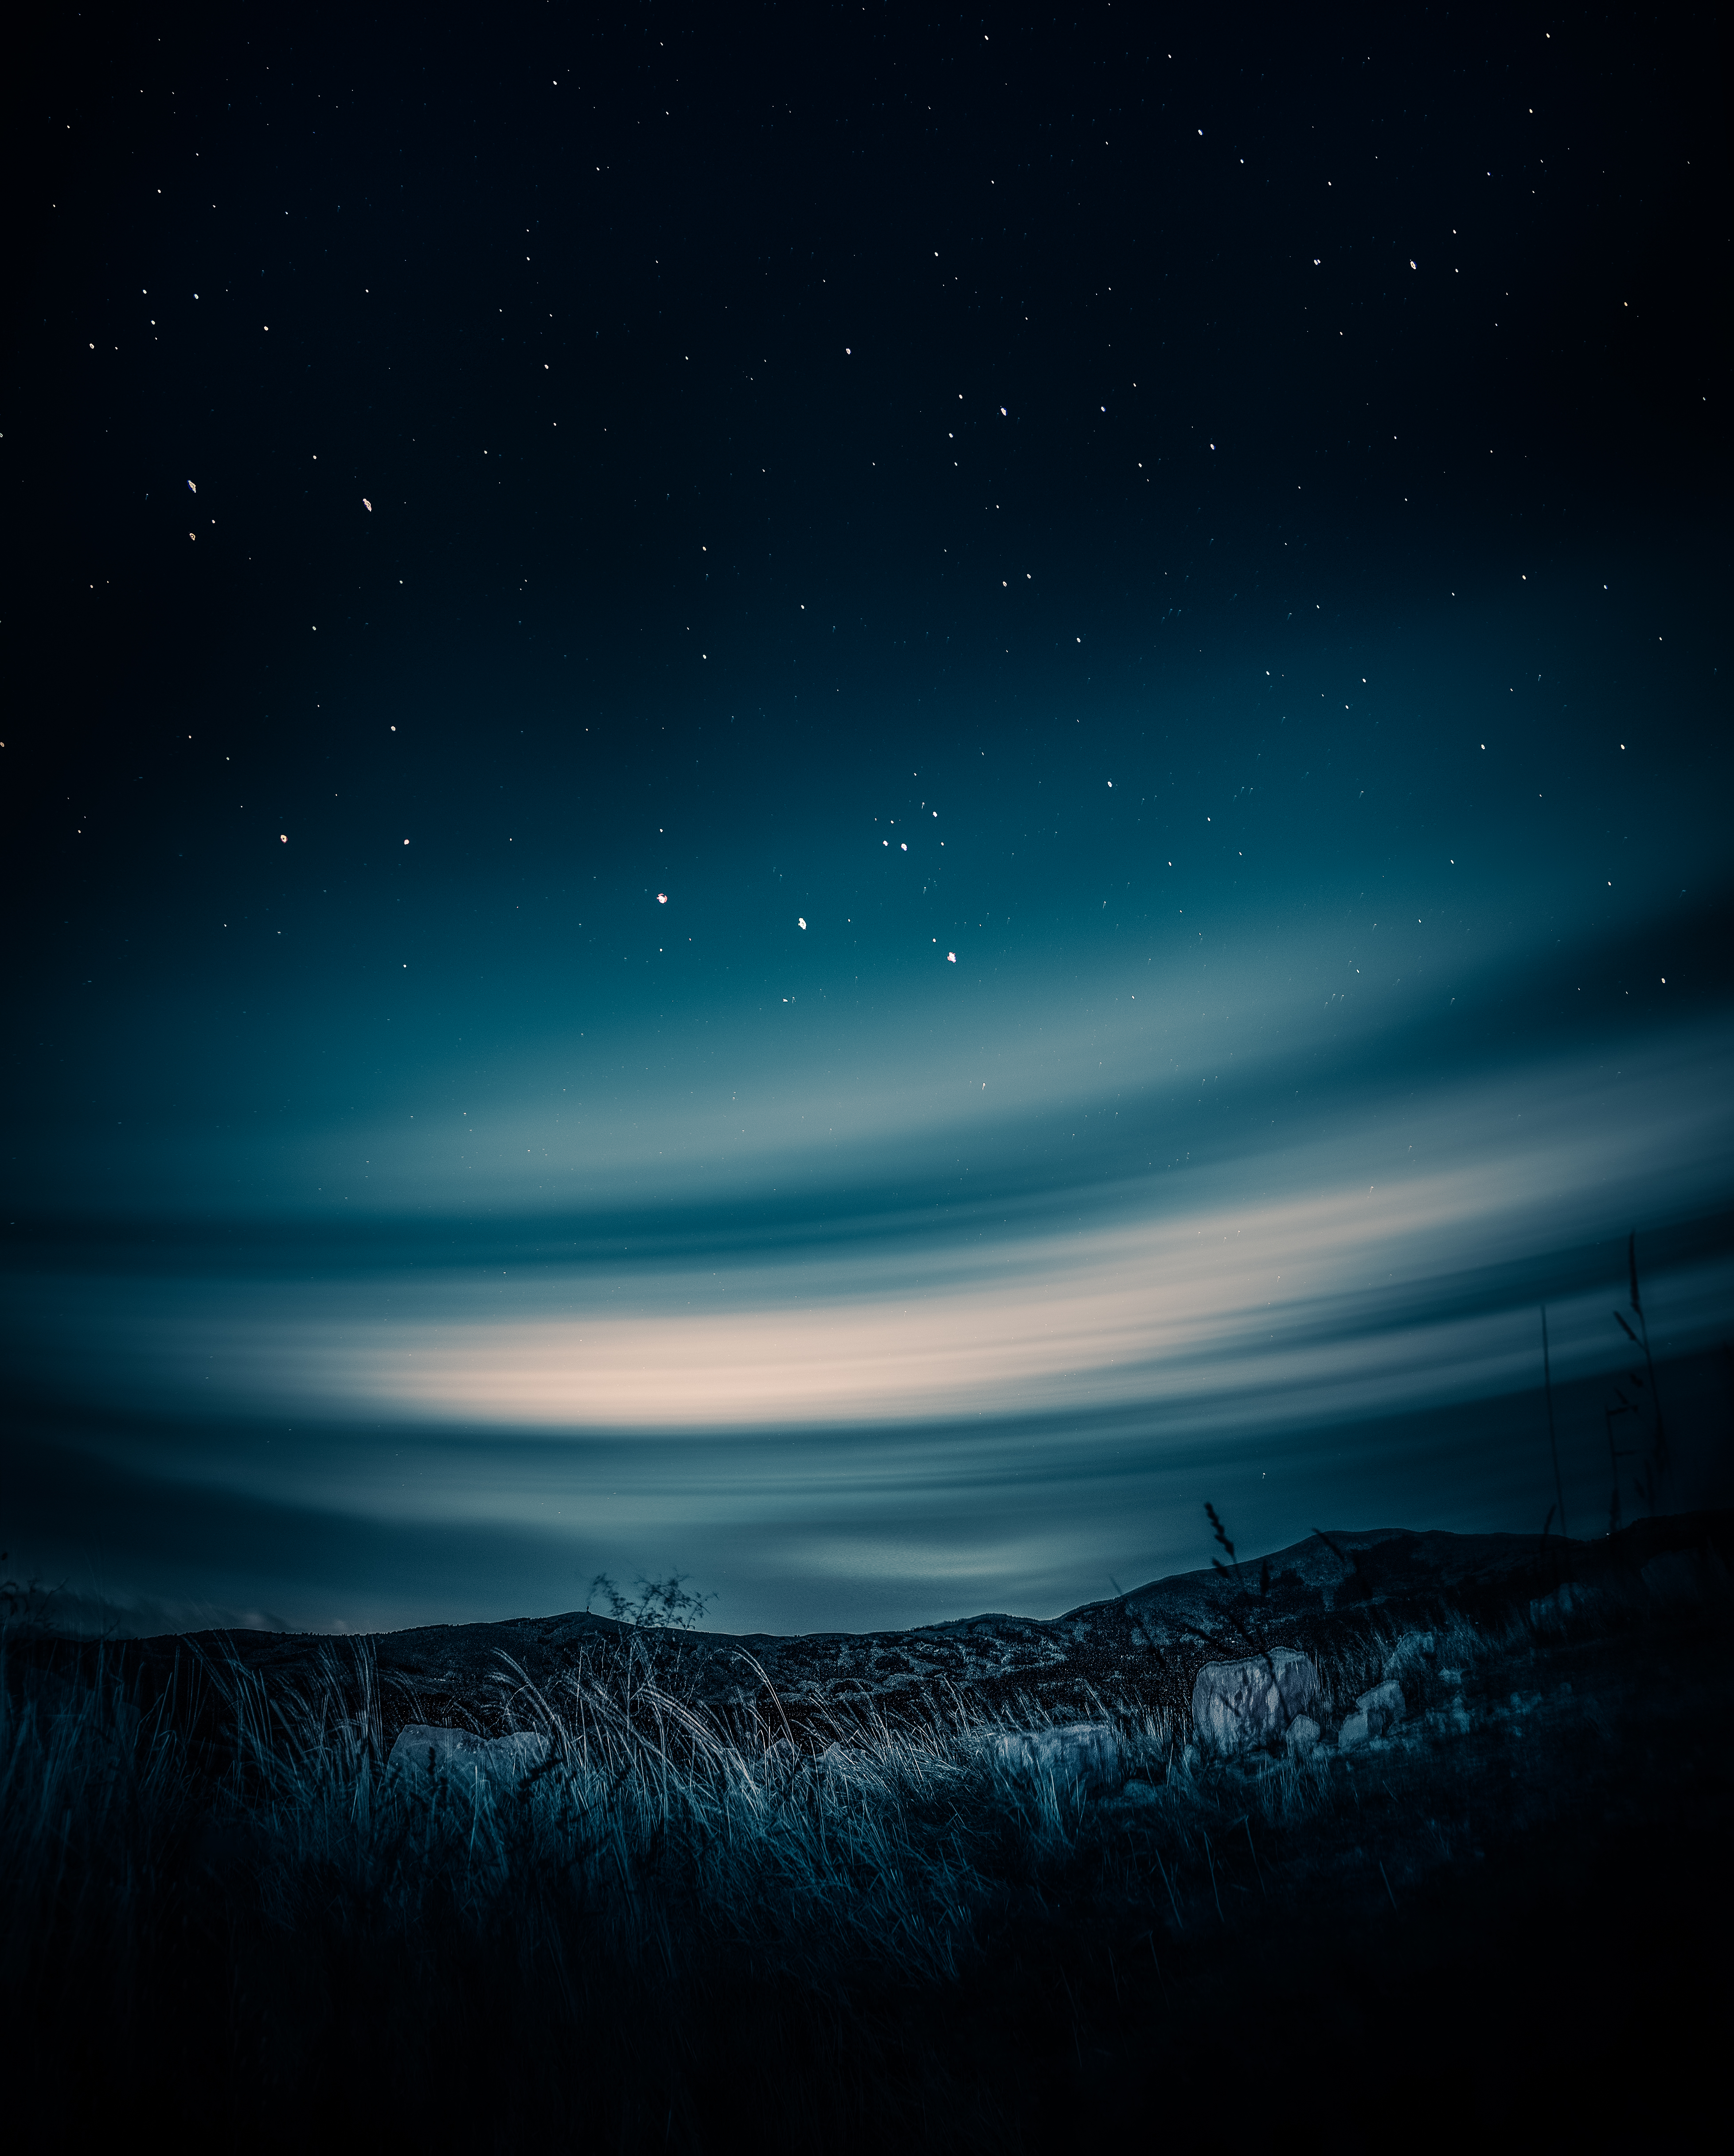
sky, atmosphere, horizon, night, atmosphere of earth, darkness, phenomenon, aurora, astronomical object, computer wallpaper, outer space, midnight, space, dawn, calm, astronomy, universe, dusk, star, landscape, wind